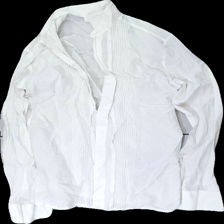
View: front
Type: Shirt
Category: Men
Brand: Not in the list
Brand text on label: colours
Colors: White
Material: 38% cotton 62% polyester
Cut: Cropped
Season: All
Stains: Major
Damage: hårig över hela
Damage 2: svettfläckar i båda armhålorna
Damage 2 location: middle center
Price range: <50
Recommended usage: Export
Description: vit skjorta med pressveck fram. svettfläckar i armhålorna och hårig över hela.